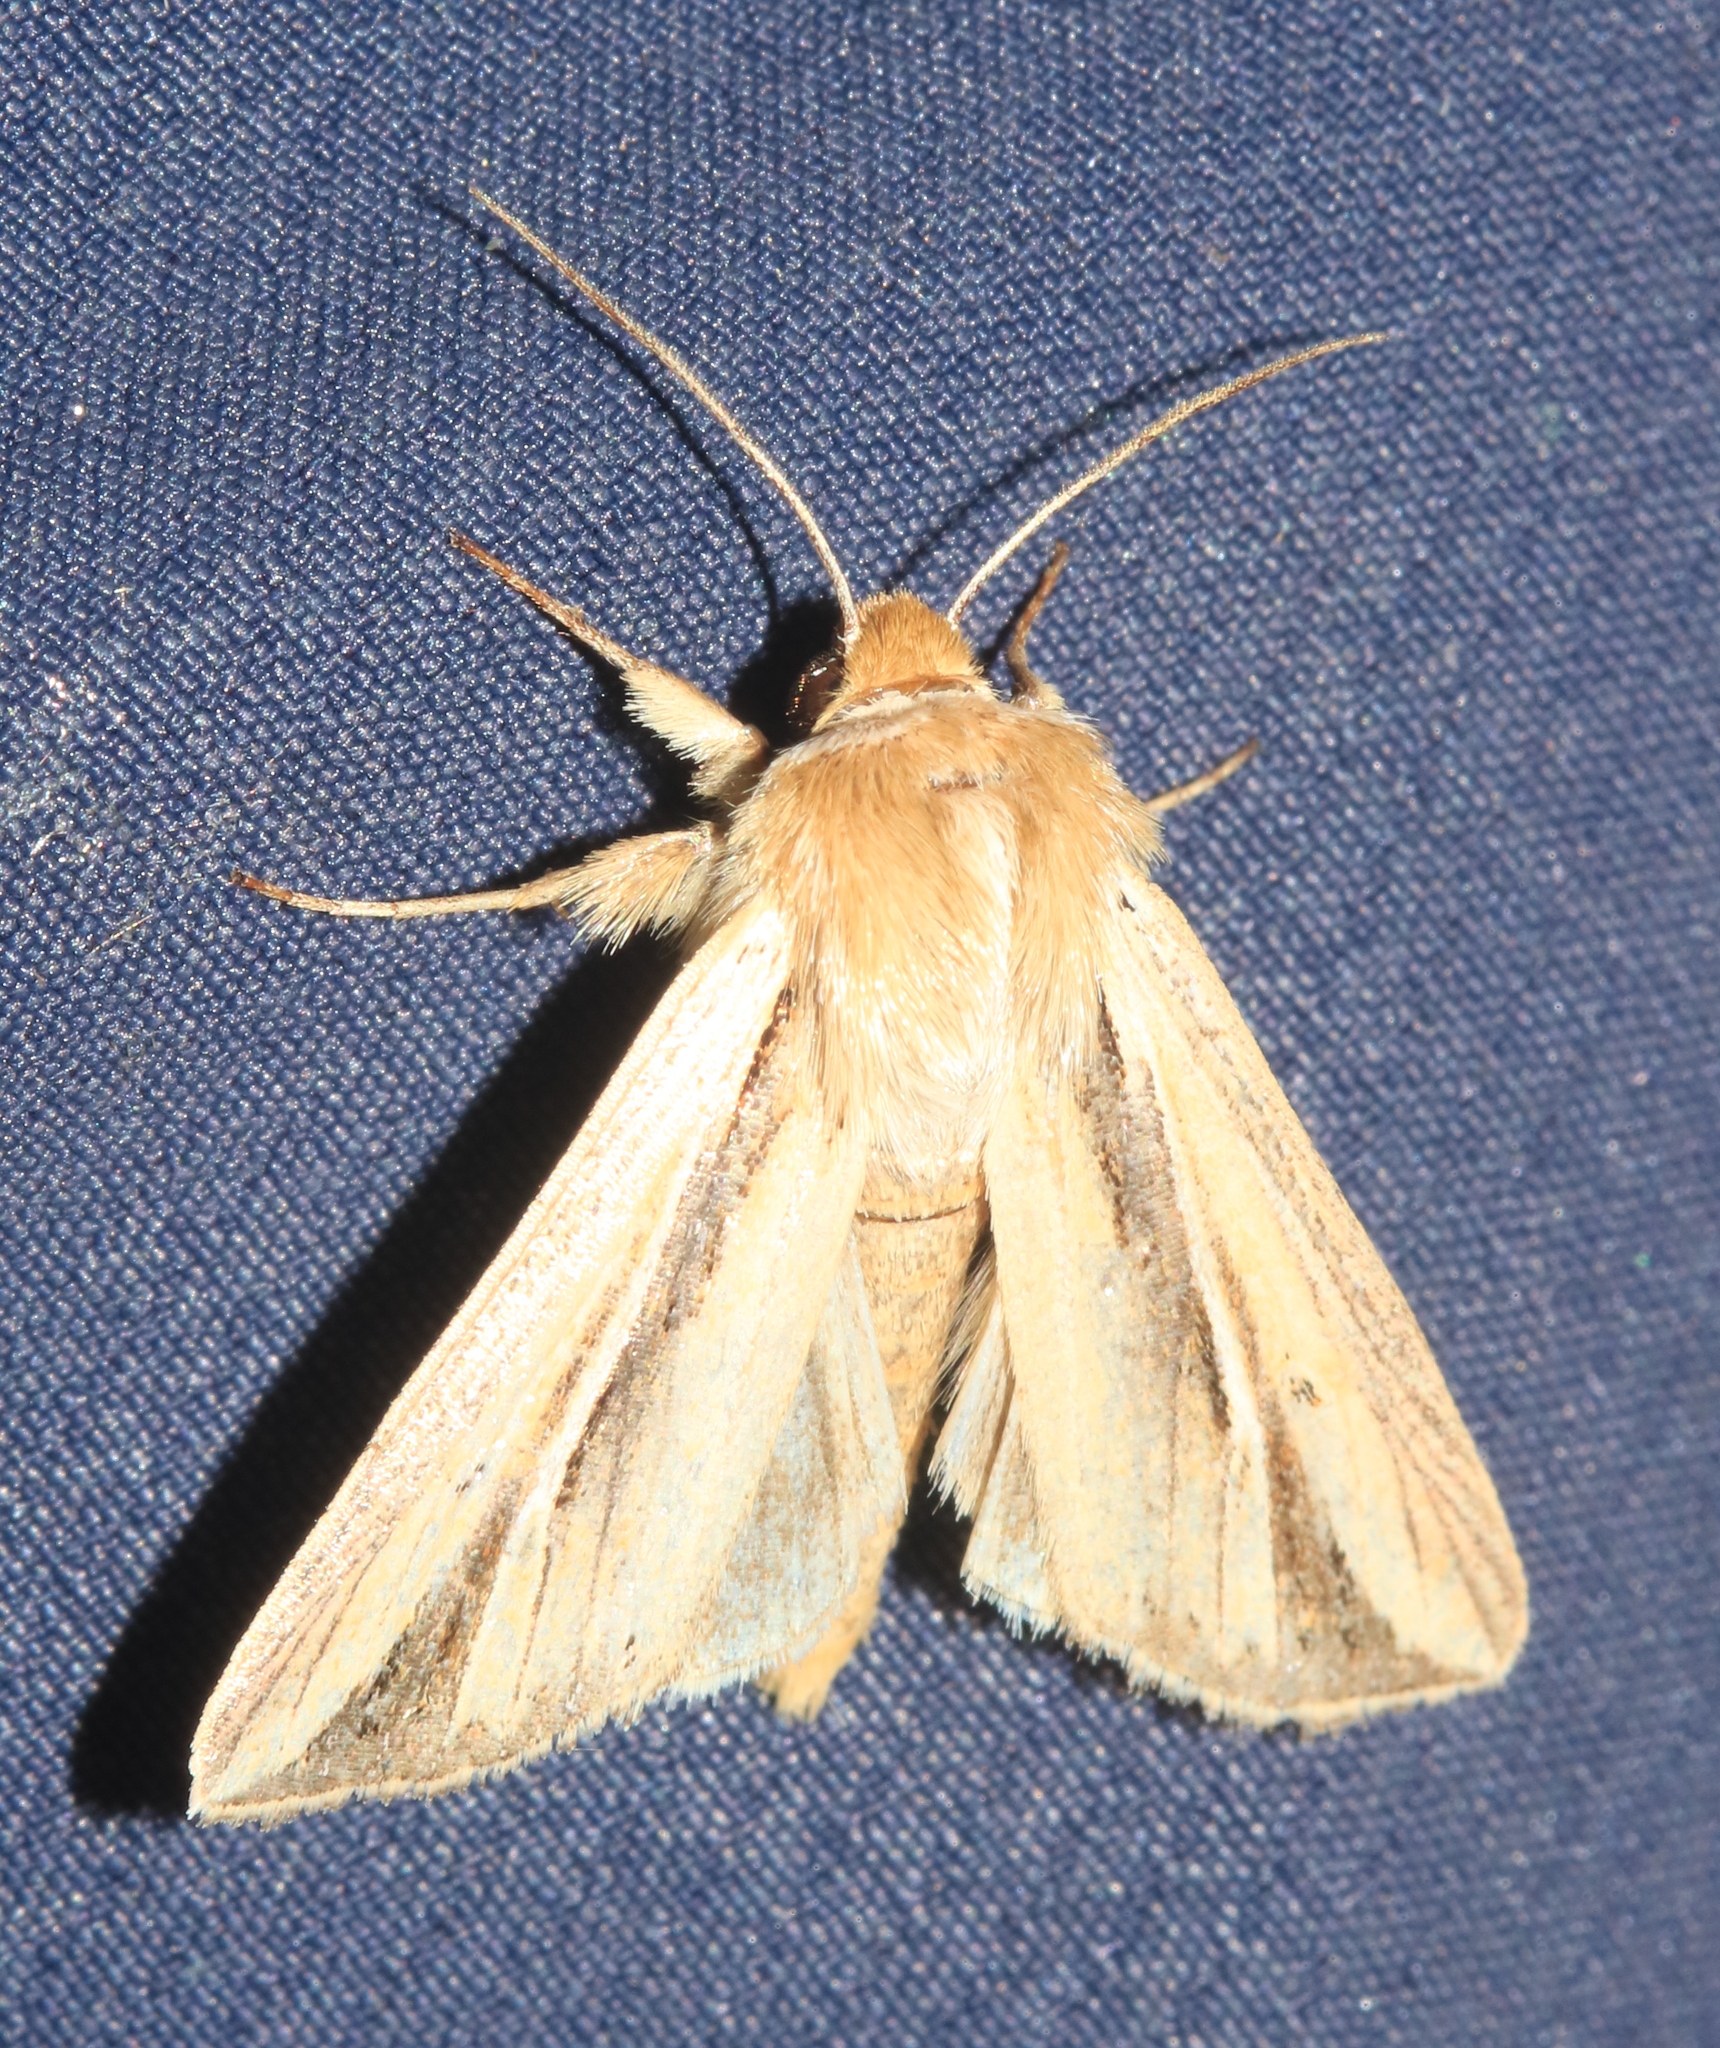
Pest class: wheathead_armyworm_Dargida_diffusa